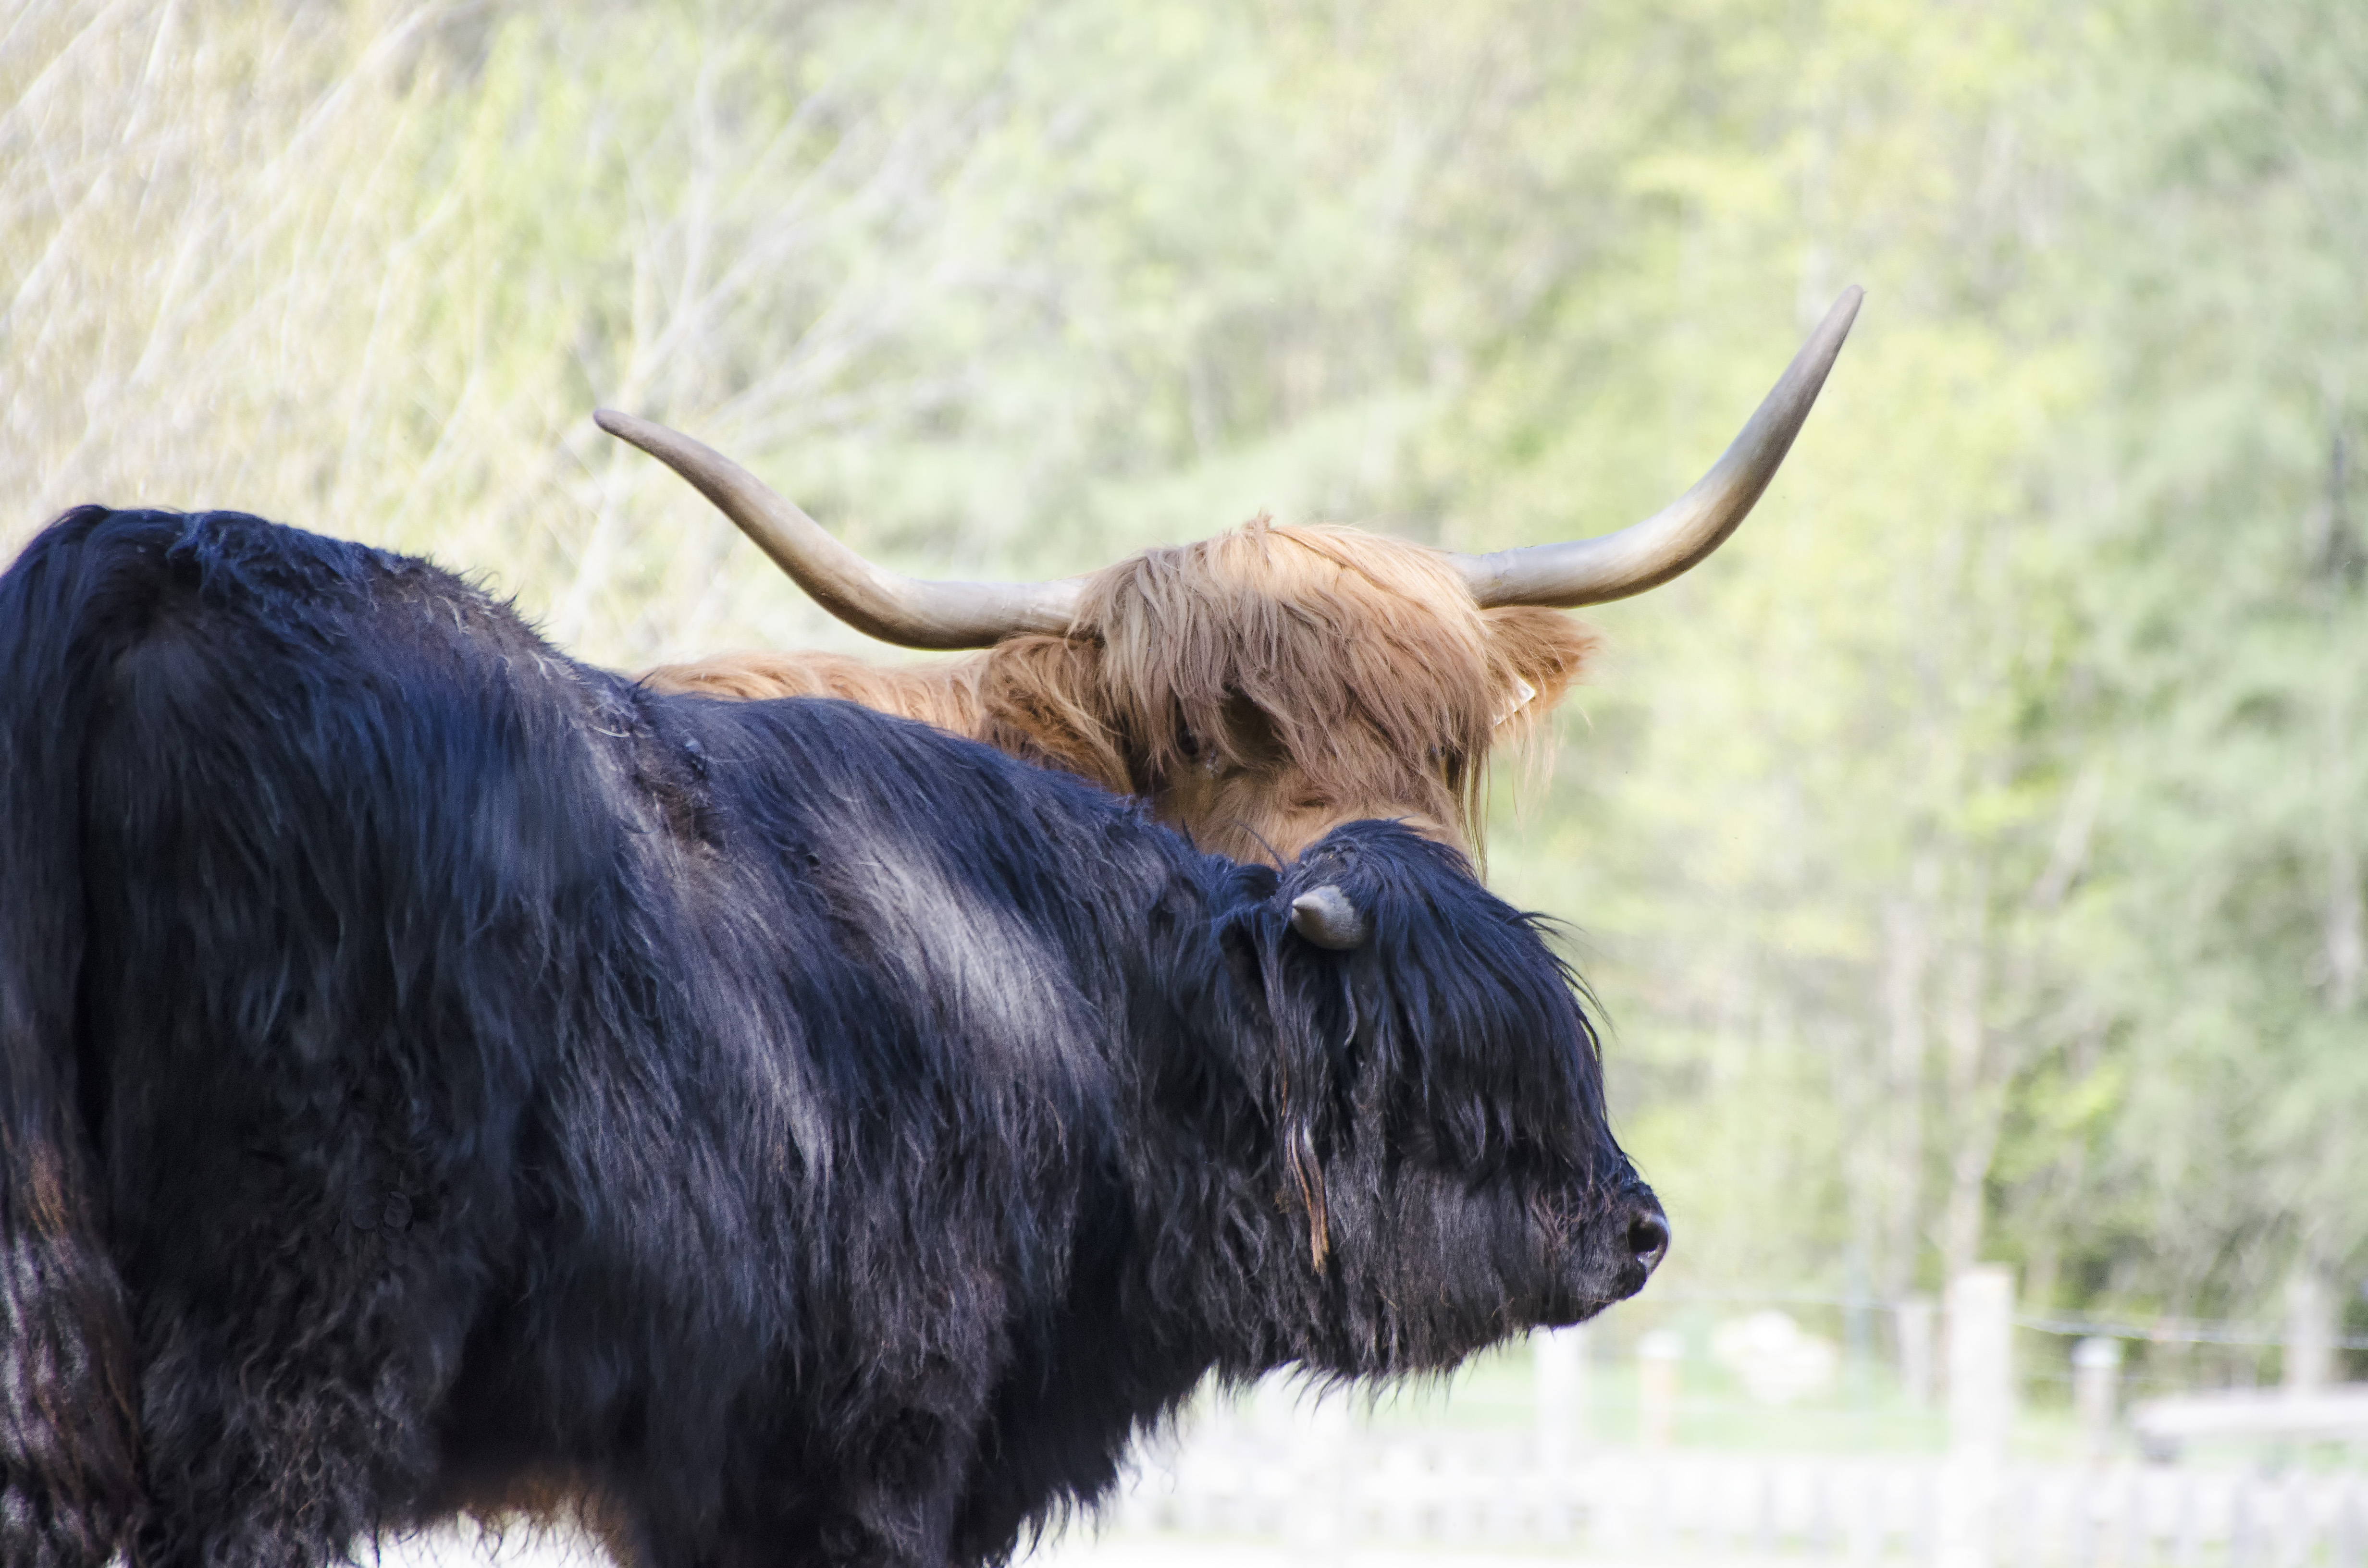
grass, horn, cattle, pasture, mammal, highland, fauna, bull, de, canada, vertebrate, taureau, quebec, yak, sherbrooke, cattle like mammal, muskox